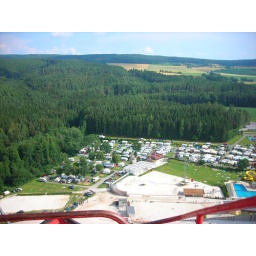
This is in Hirschau, Germany at a big sand hill where we, well Joey and Don went sand boarding.